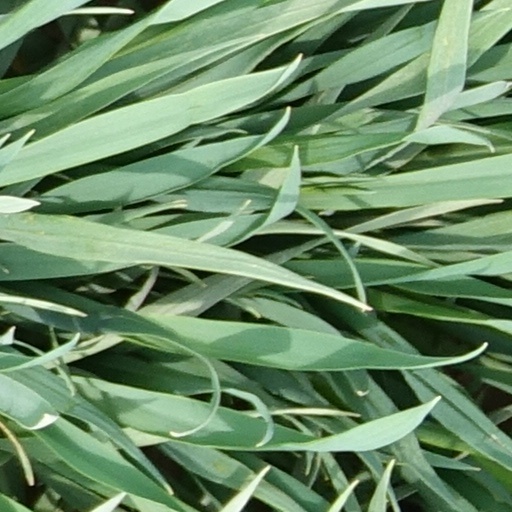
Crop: wheat